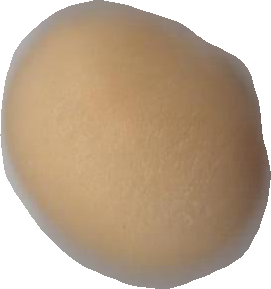
Variety: Grobogan